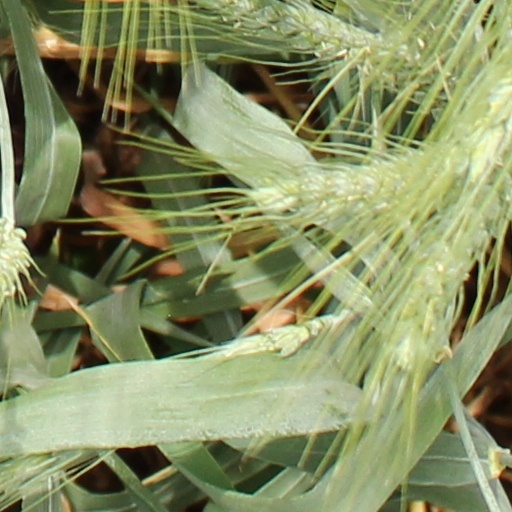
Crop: wheat